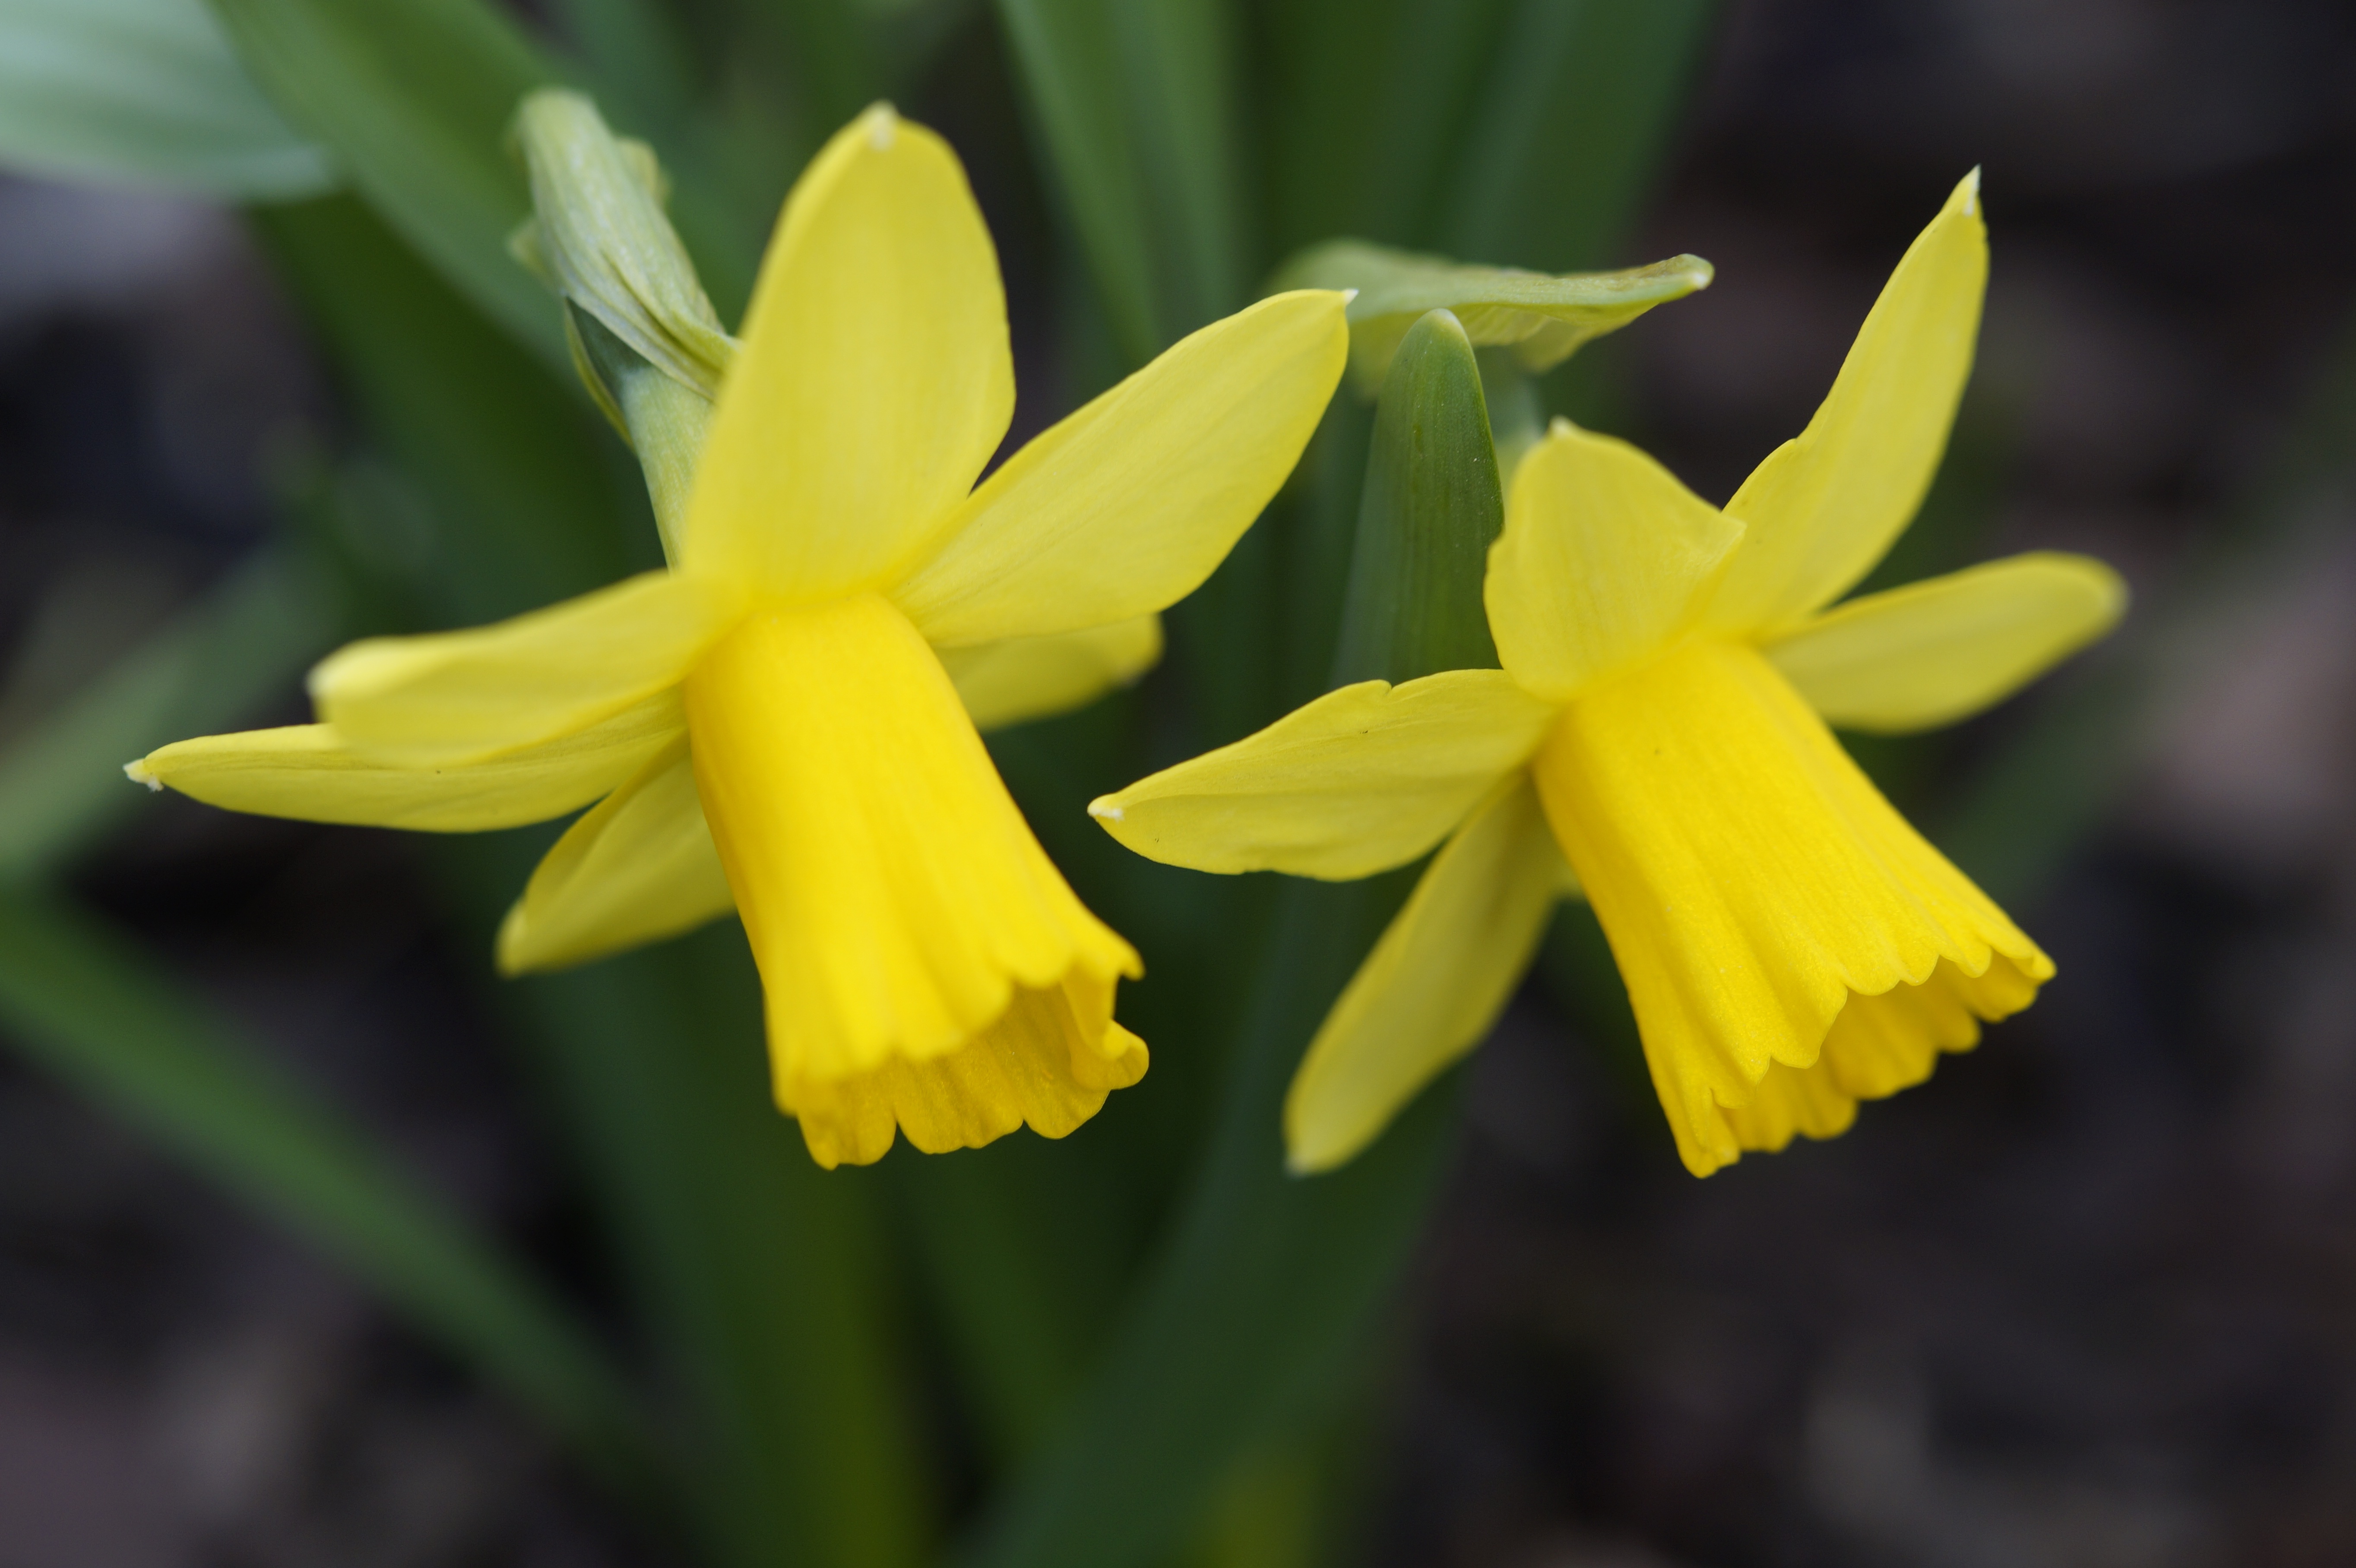
plant, flower, petal, spring, yellow, flora, wildflower, flowers, daffodils, narcissus, easter, yellow flowers, macro photography, flowering plant, happy easter, narcissus pseudonarcissus, easter greeting, osterglocken, plant stem, land plant